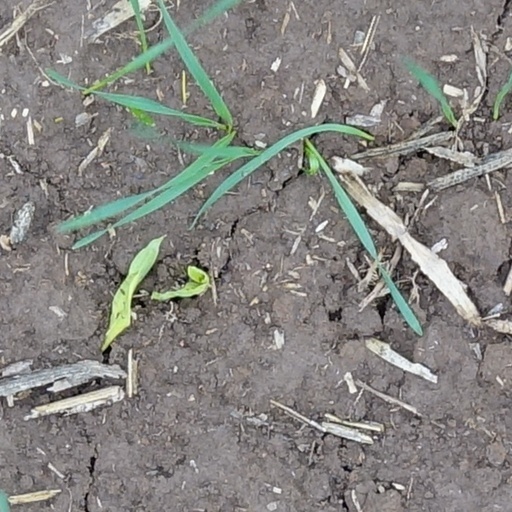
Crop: wheat